Cutting (automobile)

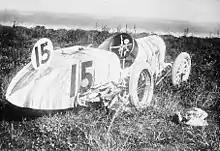
Bob Burman's Cutting after he crashed in the 1912 Indy 500

The Cutting was an American automobile manufactured in Jackson, Michigan by the Clark-Carter Automobile Company from 1909 to 1912, and the Cutting Motor Car Company in 1913. It was made in the same factory as previously produced the C.V.I. make. The Cutting was engineered by Charles Cutting, using engines from Milwaukee, Model, and Wisconsin ranging from 30 to 60 hp. Prices ranged from US$1,200 to $1,500. In 1912 the company claimed to have the highest power-to-price ratio of any car at or above the $1,200 price.